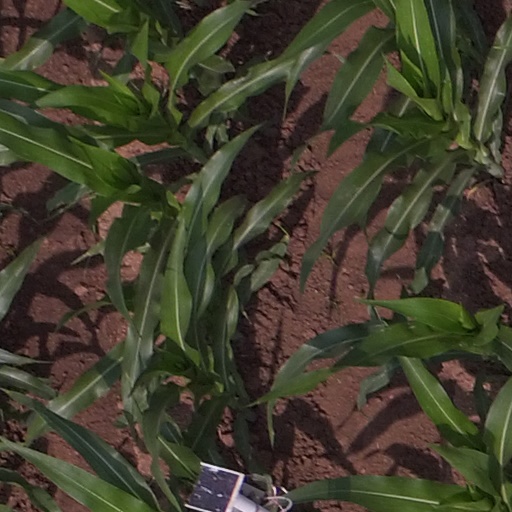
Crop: maize; corn